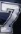
Number: 7